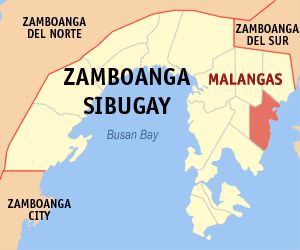
Malangas est une localité de la province du Zamboanga Sibugay, aux Philippines. En 2015, elle compte 33 380 habitants.